Wayang wong

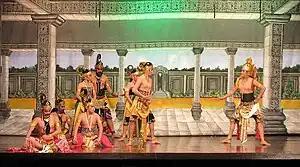
Pandava and Krishna in an act of the "wayang wong" performance

Performances of "wayang wong" are regularly staged in the Javanese cultural heartlands, the court cities of Yogyakarta and Surakarta (Solo). The national capital Jakarta also stages "wayang wong" performances, although they are not always well-publicised.